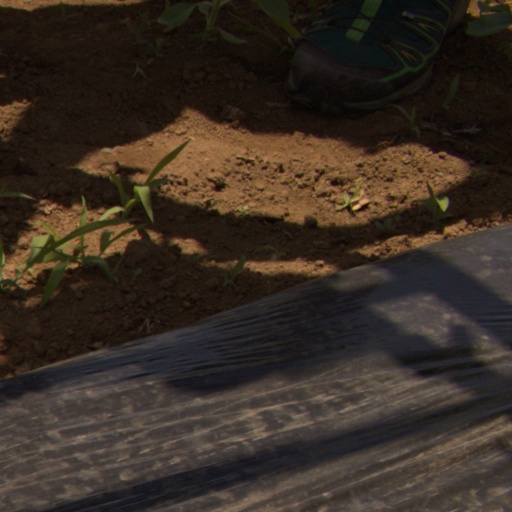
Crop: Jerusalem artichoke